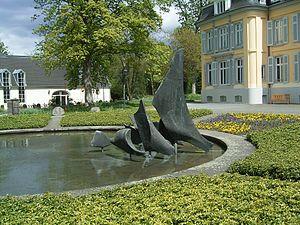
Alicia Penalba est une sculptrice non figurative née le 9 août 1913 à San Pedro en Argentine, et morte le 4 novembre 1982 en France, où elle s'était établie en 1948. Son œuvre s'inscrit, aux côtés de celles notamment d'Étienne-Martin, François Stahly, Karl-Jean Longuet, Étienne Hajdu, Simone Boisecq, Marta Colvin, parmi celles qui marquent un renouveau de la sculpture à partir des années 1950.